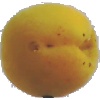
Label: Peach 2